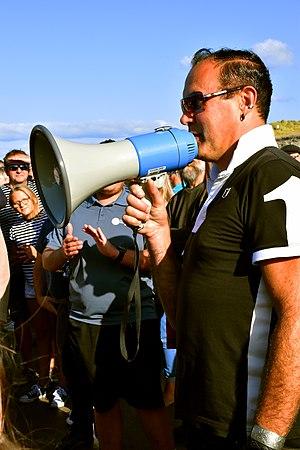
Konan Mevel, réalisateur, lors du dernier clip des Tri Yann en septembre 2019
Konan Mevel est un musicien, réalisateur et photographe breton originaire de Pontivy. Multi-instrumentiste, il joue de différentes cornemuses, d'autres instruments celtes, basse, percussions et des instruments de musiques électroniques. Il est également compositeur, arrangeur et ingénieur du son.